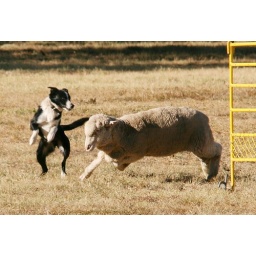
Face off resulting in both dog and sheep jumping